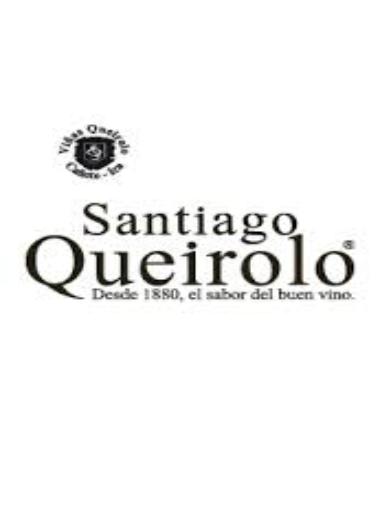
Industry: Food